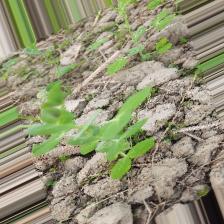
Label: Normal